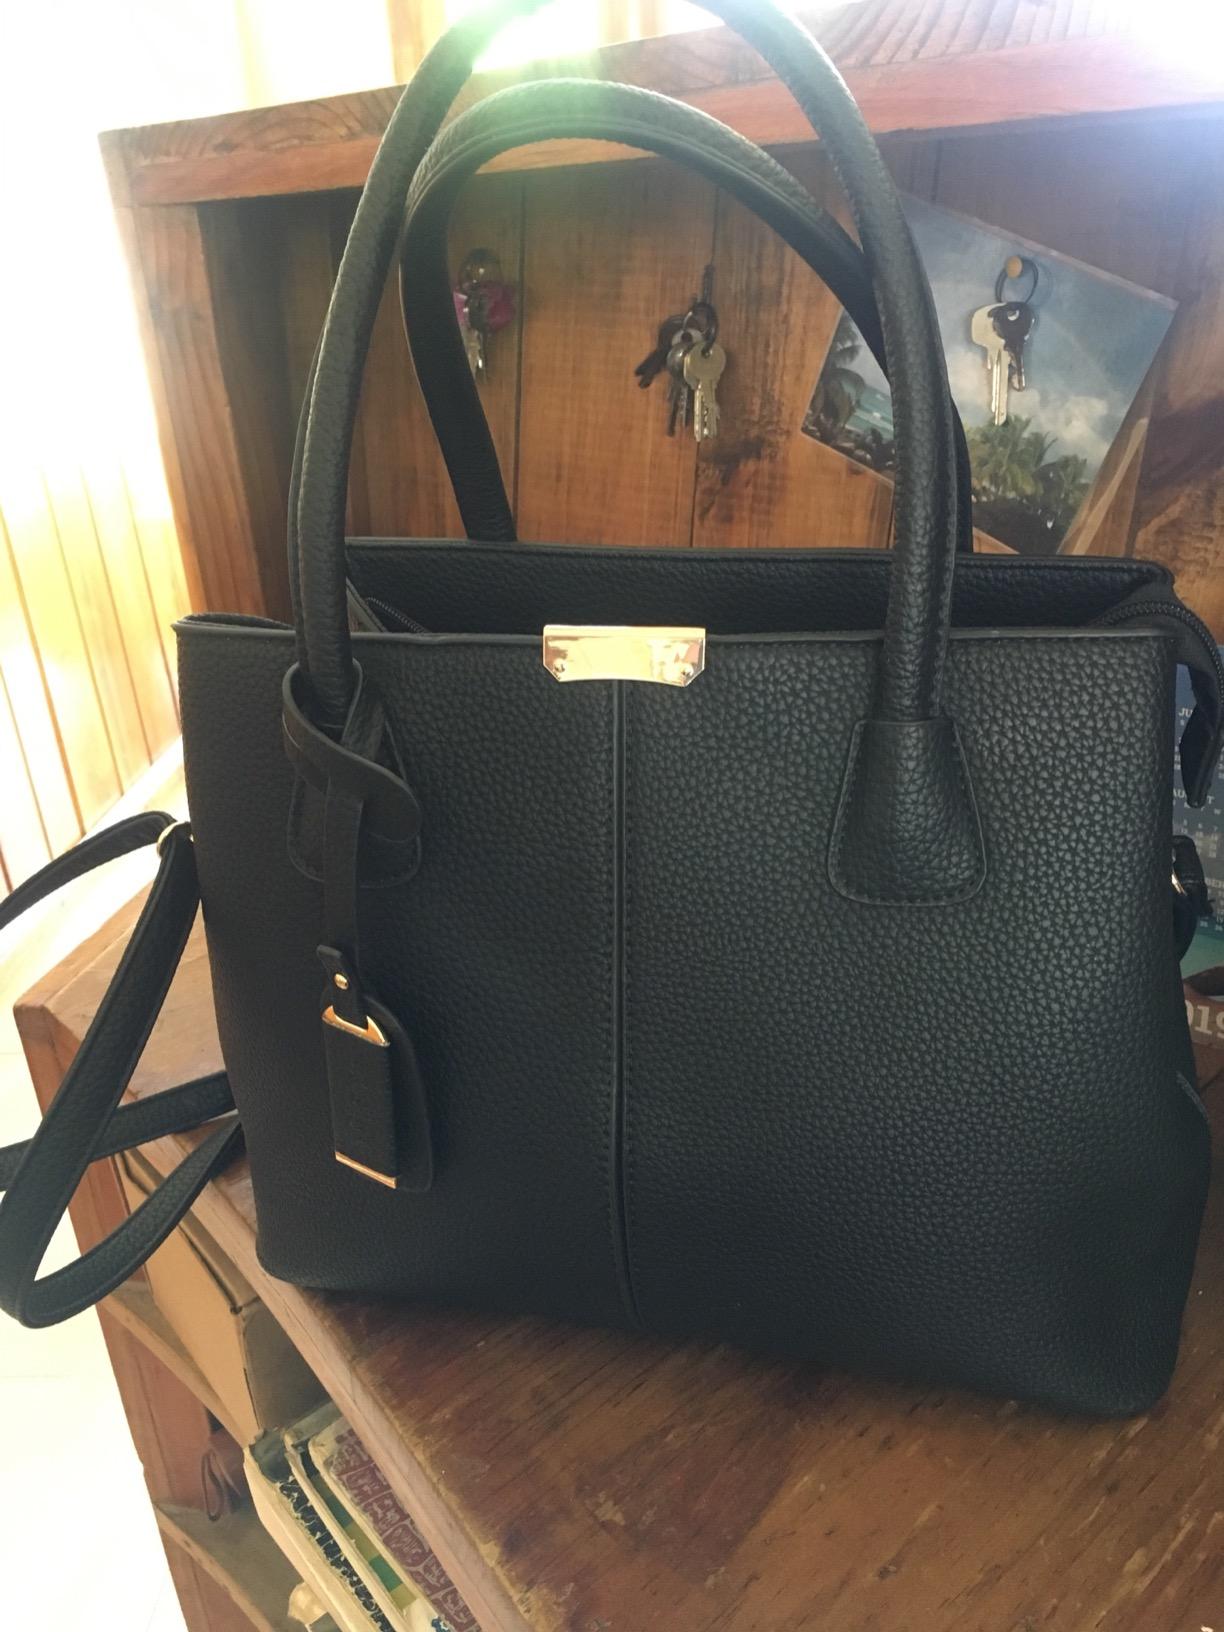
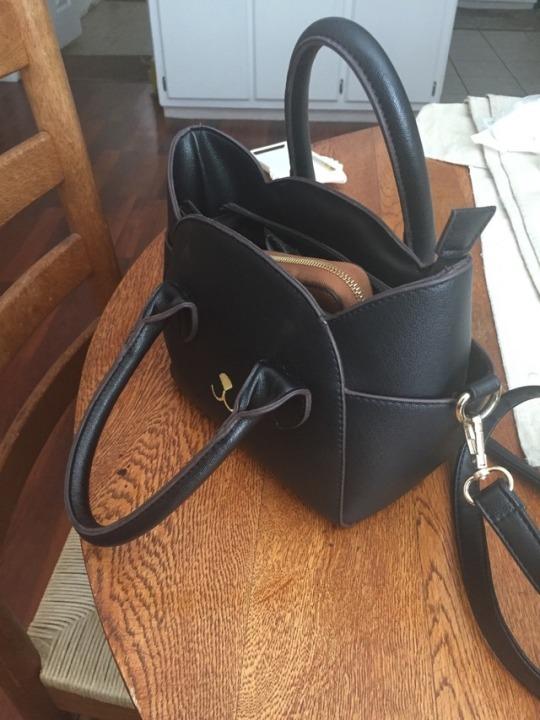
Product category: accessories_handbag
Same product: no